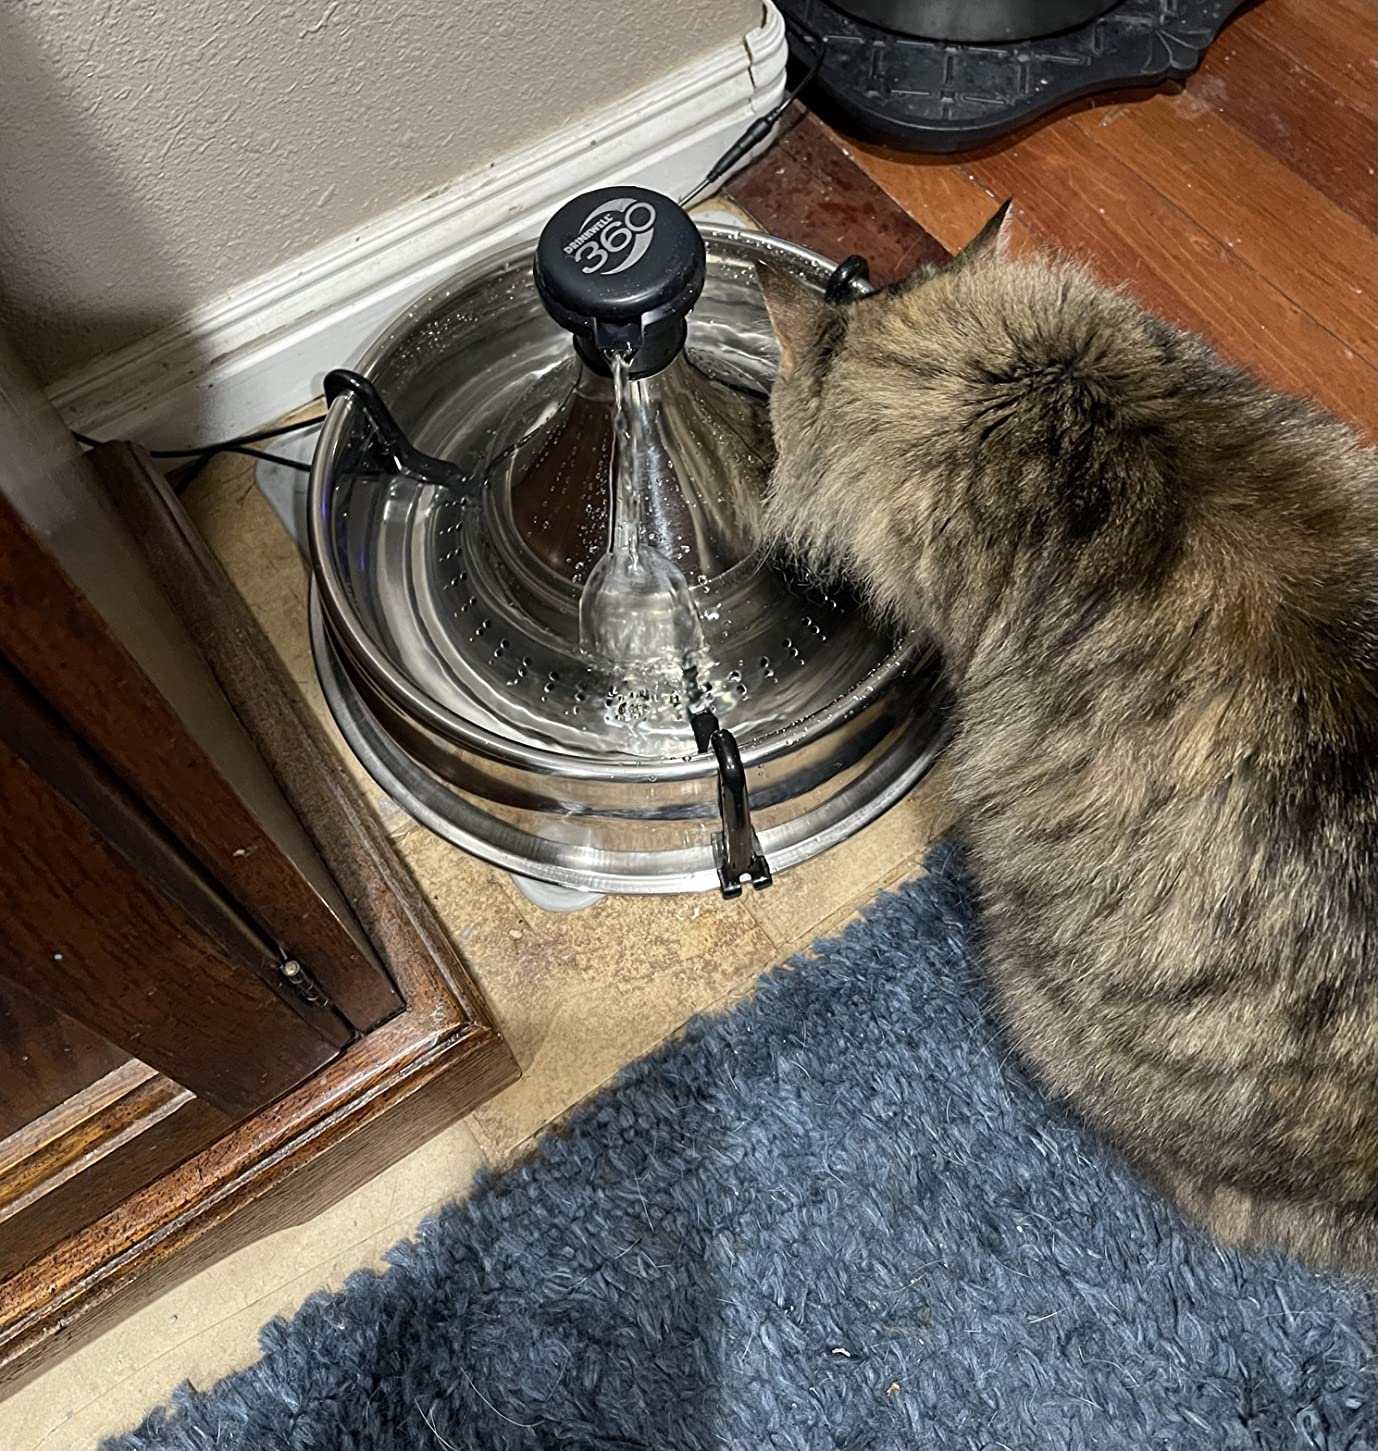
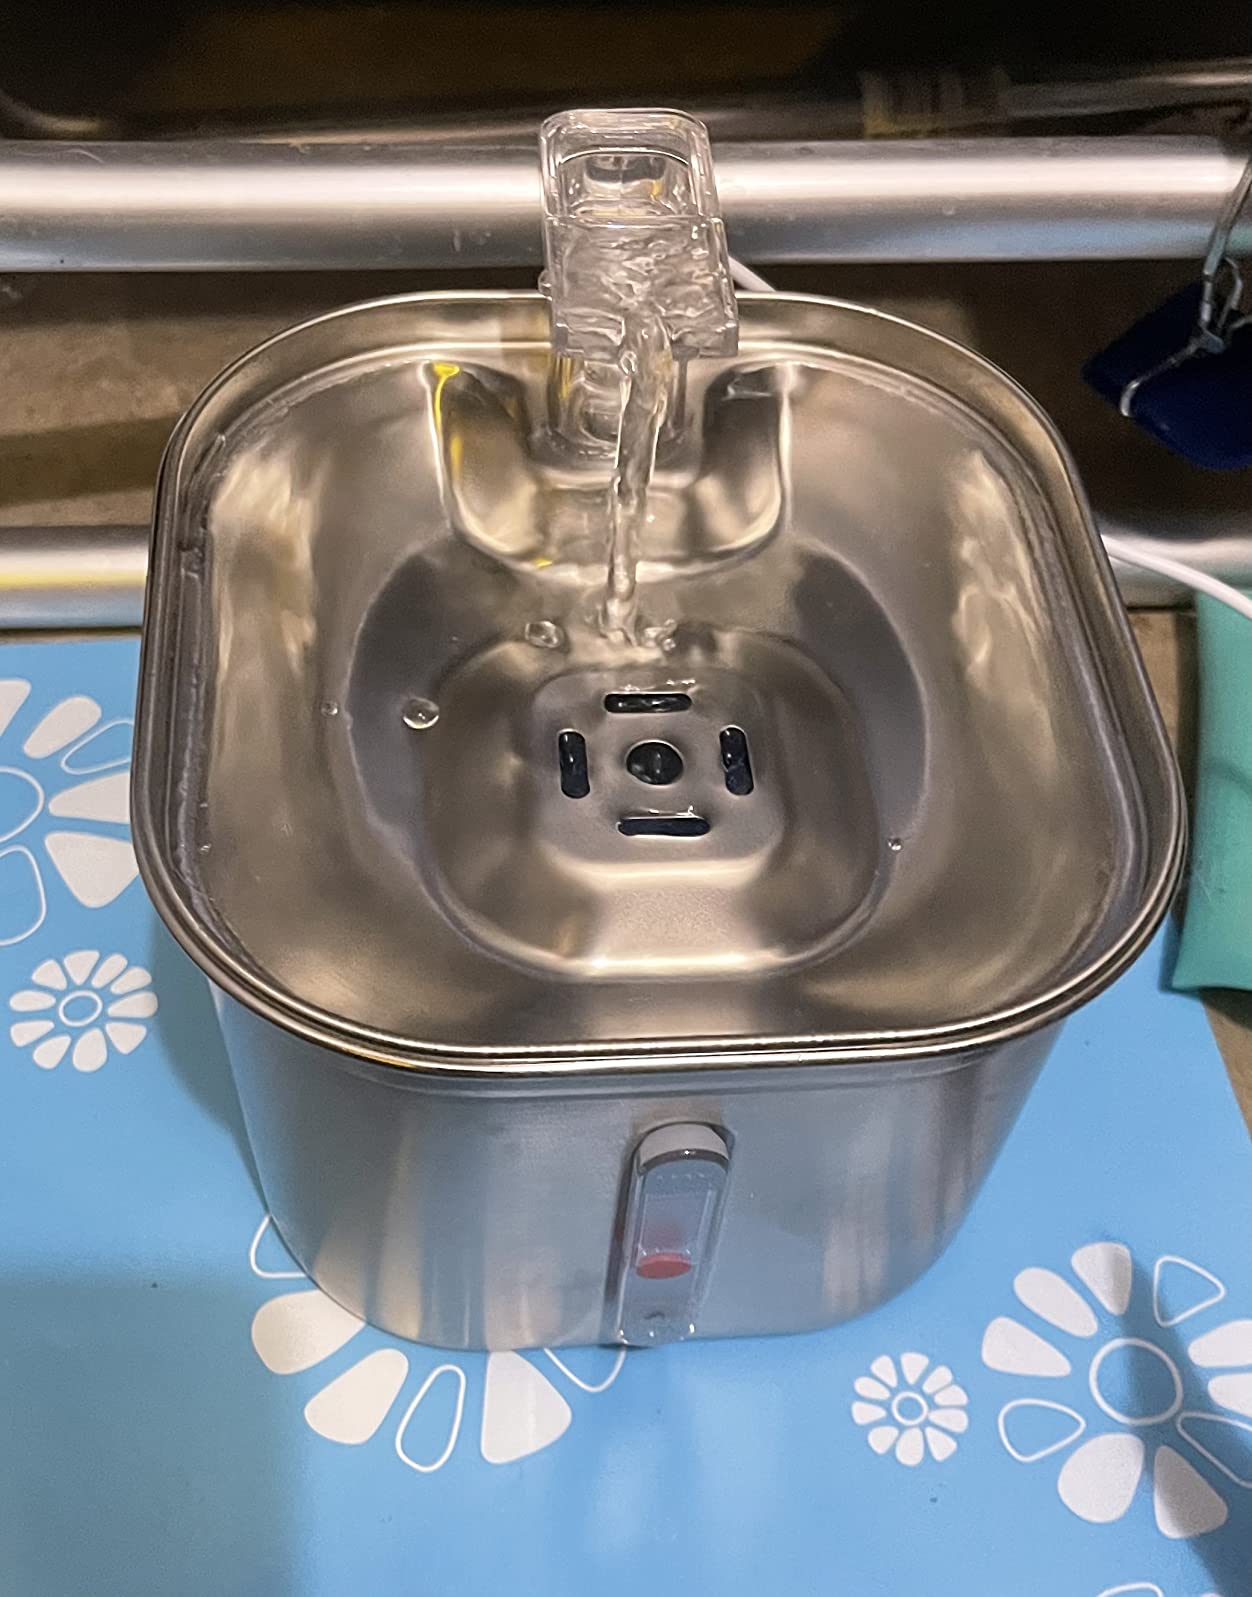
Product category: items_bowl
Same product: no